Elizabeth Melville

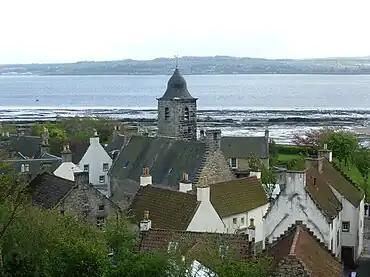
Culross situated on the north coast of the Firth of Forth; the village from which Melville took her courtesy title, Lady Culross.

Elizabeth's marriage contract has not survived, but it is clear from the signatures to a legal document of February 1597 that by that date, she was already married to John Colville. On 16 February 1599, Alexander Hume would end the epistle dedicating his "Hymnes and Sacred Songs" (Edinburgh, 1599) with the injunction "Love your husband: have a modest care of your family", which suggests the existence of more than one child. John Colville was styled "of West Comrie" (Cumrie Wester, Wester-Cumbrae), an estate a little to the north-east of Culross, and in keeping with the Scottish custom of calling landowners (including farmers) by the name of their property, his wife was initially known as "Lady Comrie". It is incorrect to call her "Elizabeth Colville": Scottish women retained their maiden names after marriage. In addition to West Comrie, John Colville owned the lands of Lurg and Kincardine, just to the west of Culross.